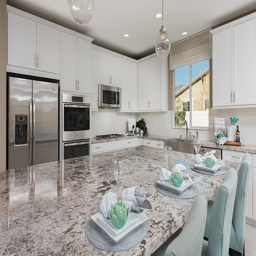
kitchen with island in the floor plan